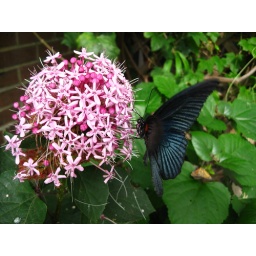
great mormon in the pink flowers